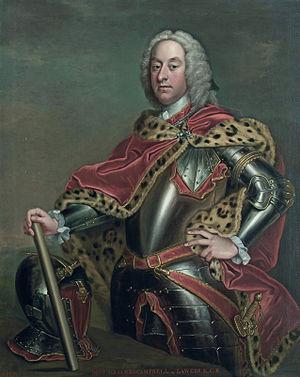
Le lieutenant-général sir James Campbell KB de Lawers, dans le Perthshire, était un officier de l'armée britannique et un politicien écossais whig qui siégea à la Chambre des communes de 1727 à 1741.